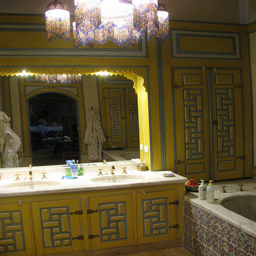
A bathroom with a yellow sink next to a white bath tub.
A bathroom with yellow walls and tile tub
A bathroom double vanity and tub with a chandelier above and intricate tile work.
A golden bath area with a chandelier and blue and white bathtub.
Double sink vanity next to a bathtub with a chandelier in the ceiling.